Owton

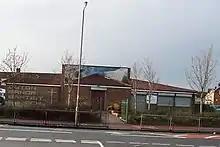
The baptist church

Owton is an area of south-western Hartlepool in the Borough of Hartlepool, County Durham, England. It is served by three shopping precincts, which include St. Patrick's shops, Wynyard Road shops and Owton Manor Lane shops. It is near the area of Rift House, village of Greatham and less than 2 miles away from Seaton Carew.